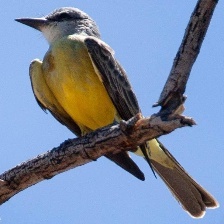
Species: TROPICAL KINGBIRD
Scientific name: TYRANNUS MELANCHOLICUS